Science diplomacy

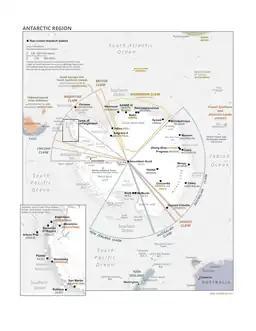
Political Map of the Antarctic Region

The importance of coordinating polar science efforts was first recognized in 1879, but it was the 1959 signing of the Antarctic Treaty that demonstrated how international scientific collaboration can influence geopolitics in the polar regions. The treaty emphasized the role of science in managing international spaces beyond sovereign, stipulating that parties freeze their territorial claims over Antarctica as long as scientific activities continue. This framework emerged from the International Geophysical Year (1957–1958), which marked the first comprehensive scientific exploration of Antarctica.